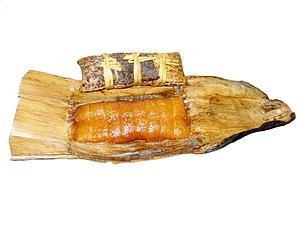
Le zòngzi, également appelé en vietnamien : bánh ú (Han tu :𩛄𥻼), est un plat traditionnel originaire du centre de la Chine continentale. Il est semblable aux tamals mésoamericains, une sorte de papillote dans des feuilles.